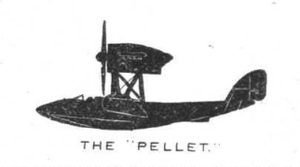
Le Blackburn Pellet est un hydravion monoplace de course destiné à participer à la Coupe Schneider en 1923. Il fut construit par la firme Blackburn Aircraft à partir d'un projet militaire remontant à la Première Guerre mondiale.